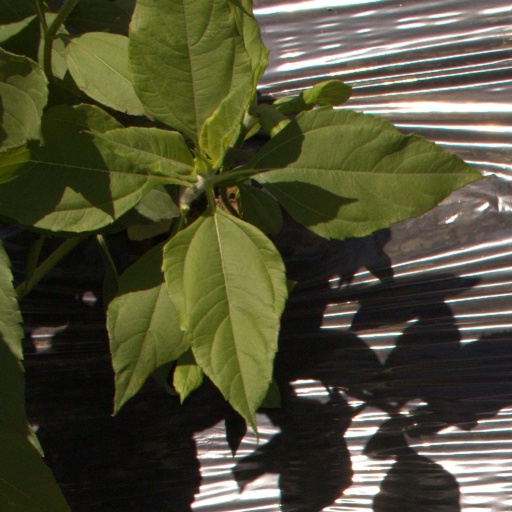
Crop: Jerusalem artichoke